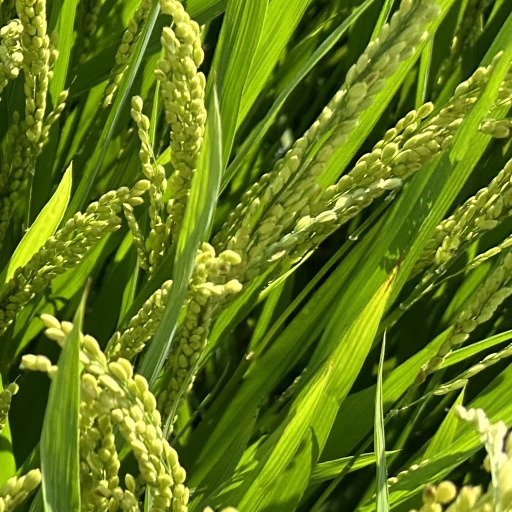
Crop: rice